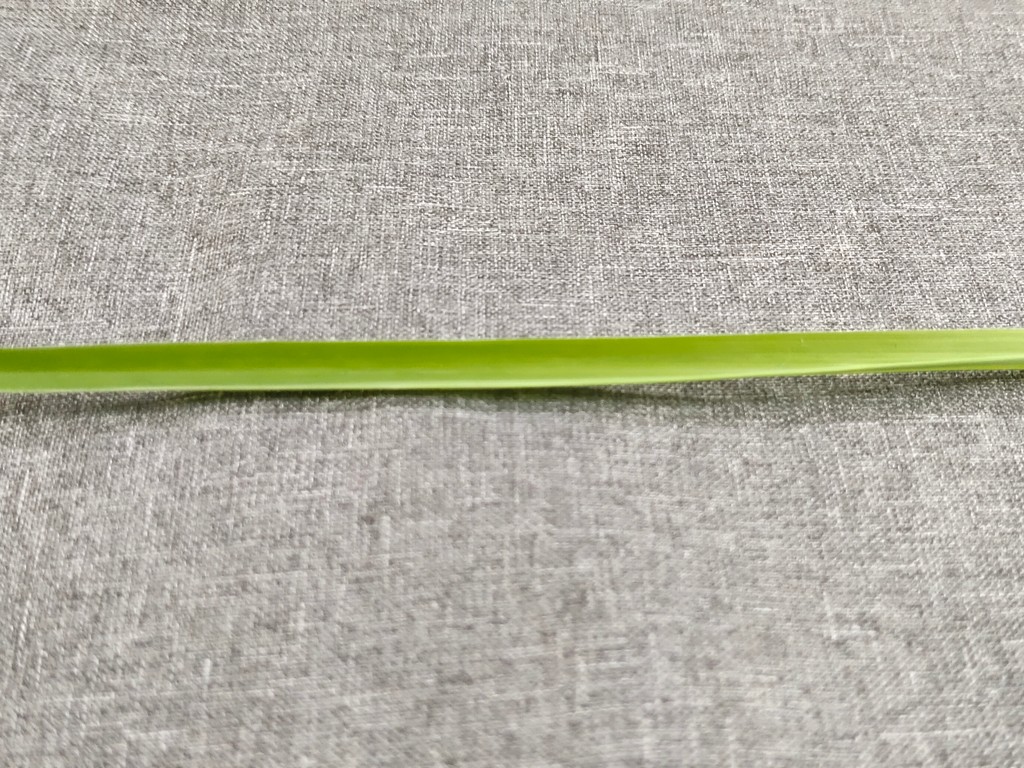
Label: Healthy